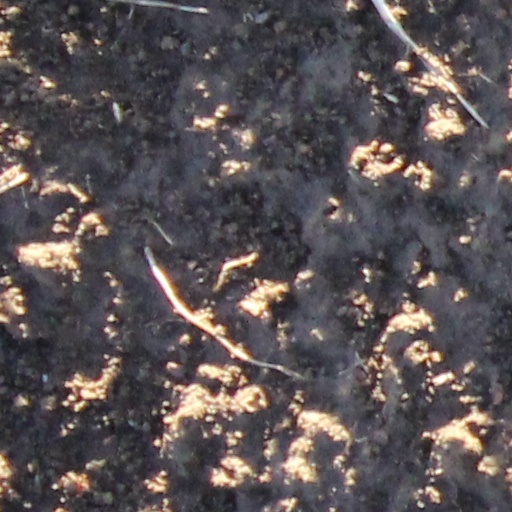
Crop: wheat